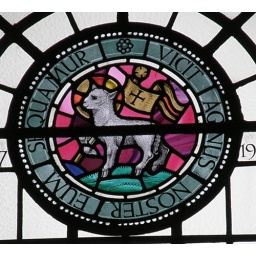
Stained glass window in the Moravian church, Gracehill